Viral diseases of potato

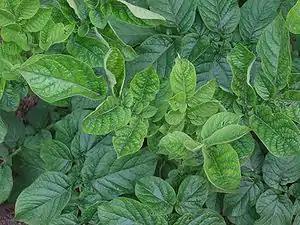
Appearance of a potato plant affected by a virus.

Viral diseases of potato are a group of diseases caused by different types of Viruses that affect potato crops worldwide and, although they do not affect human or animal health since they are viruses that only infect vegetables, they are a source of great economic losses annually. About 28 viruses have been reported infecting potato crops. However, potato virus X (PVX), potato virus Y (PVY), and potato leafroll virus (PLRV) are the most important viruses worldwide. Some others are of economic importance only in some regions. Such is the case of potato virus M (PVM) in some Asian and European countries.